Frank Cervell

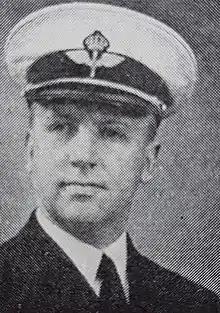

Colonel Frank Rutger Cervell (22 February 1907 – 3 September 1970) was an officer in the Swedish Air Force and a fencer. He won bronze medals in the team épée event at the 1948 Summer Olympics and 1937 World Championships, as well as a world championship silver in 1938.